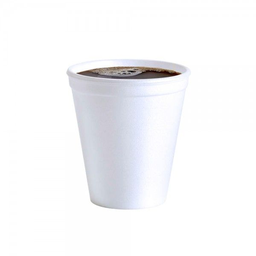
Label: paper